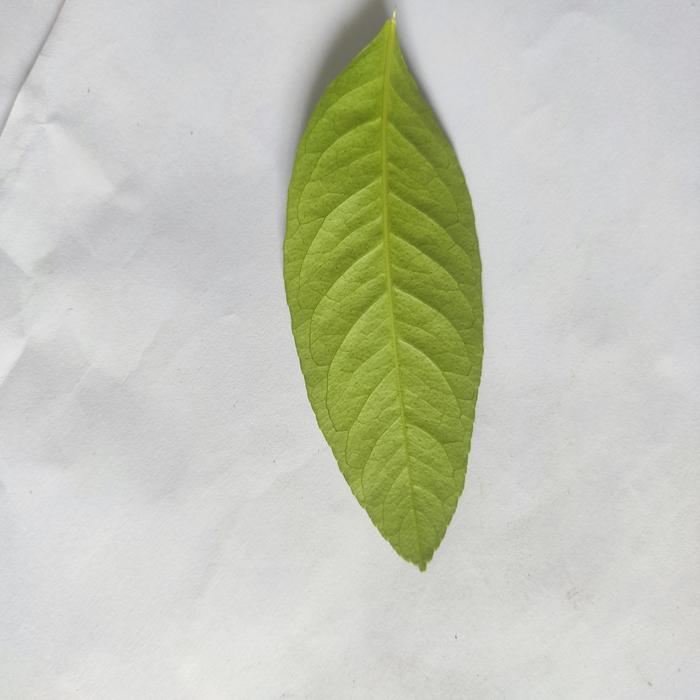
Crop: Lemon
Leaf condition: Healthy_Leaf